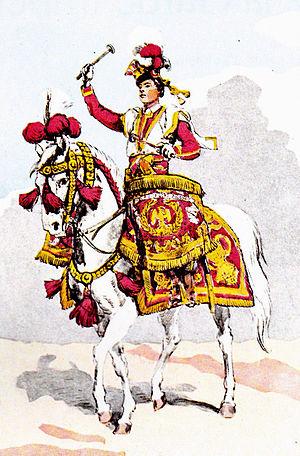
Timbalier du 1er régiment de chevau-légers lanciers polonais de la Garde impériale. Le Français Louis Robiquet, qui remplit ce rôle à partir de 1810, meurt en Russie pendant la campagne de 1812, et n'est pas remplacé par la suite.
Le 1ᵉʳ régiment de chevau-légers lanciers polonais est une unité de cavalerie légère de la Garde impériale, créée par Napoléon Iᵉʳ et en service dans la Grande Armée de 1807 à 1815. Avec un effectif théorique de 1 000 cavaliers et 32 hommes d'état-major, c'est le quatrième régiment de cavalerie intégré à la Garde.